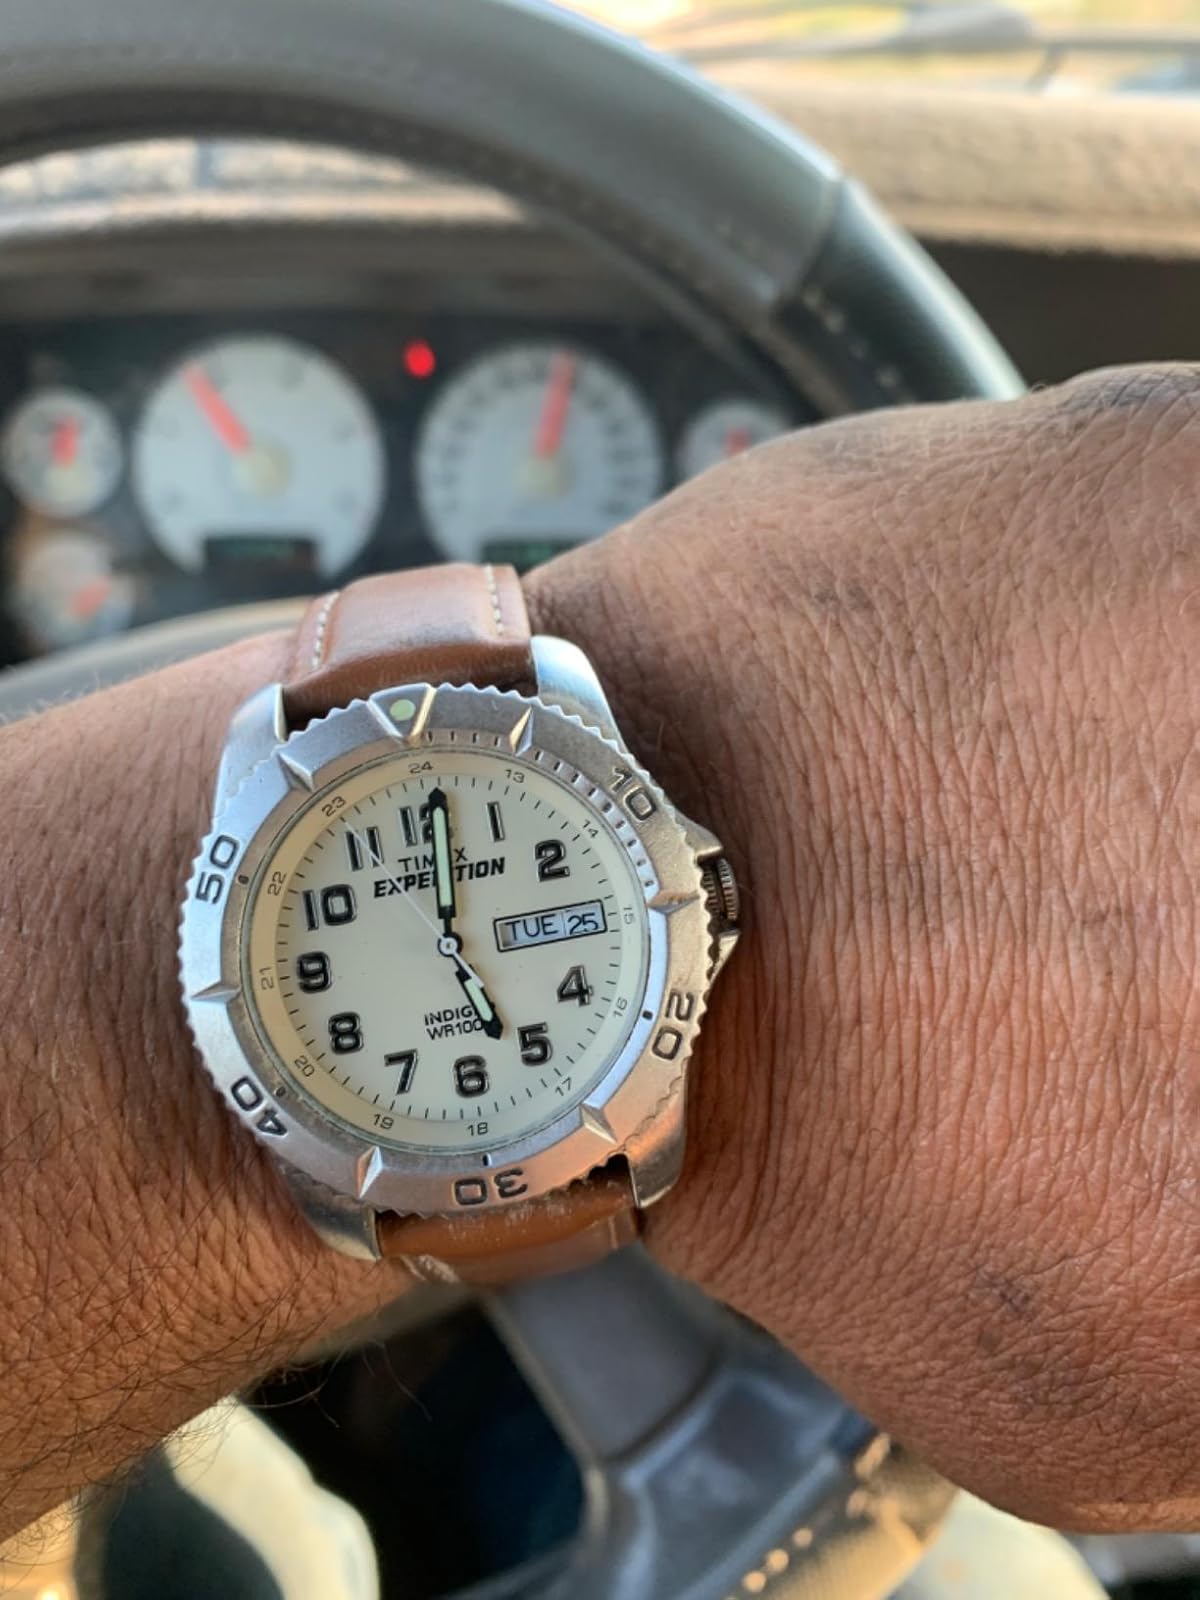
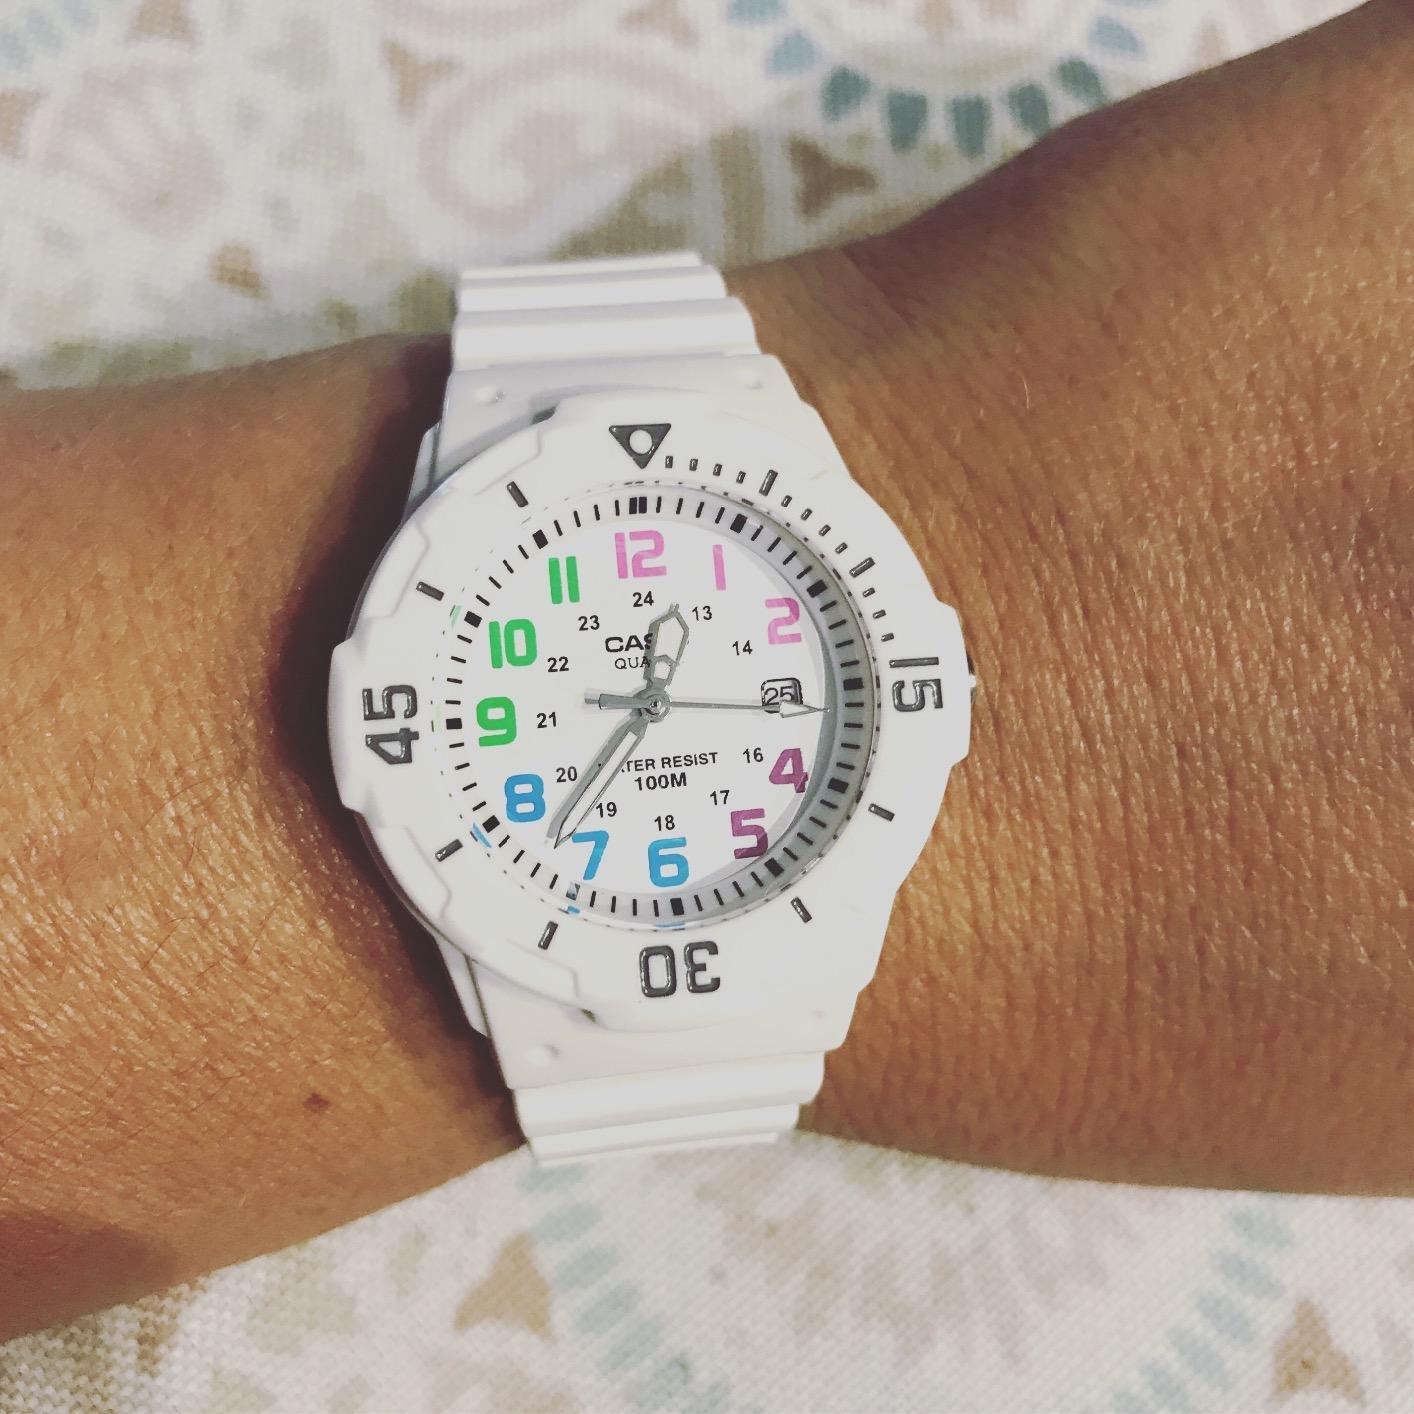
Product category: accessories_watch
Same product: no